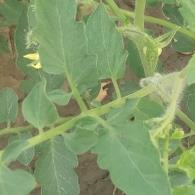
Crop: Tomato
Condition: healthy-leaf